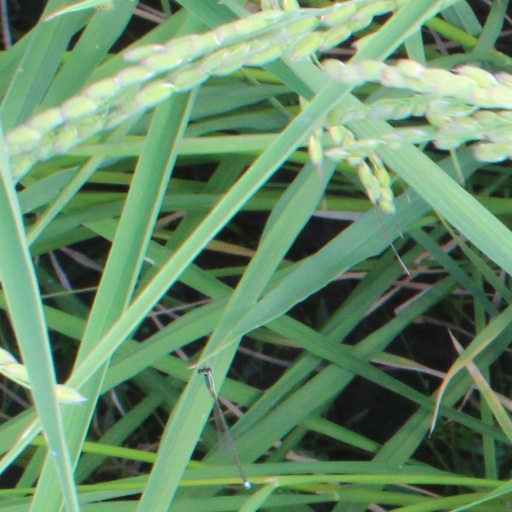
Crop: rice